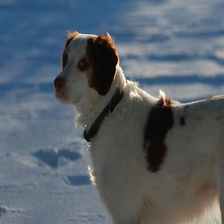
Species: dog
Breed: english setter